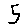
Label: 5